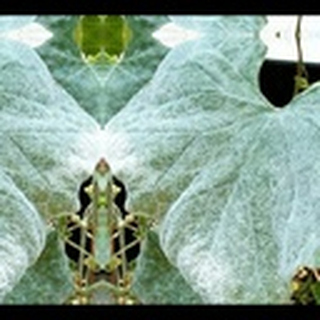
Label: cotton_powdery_mildew